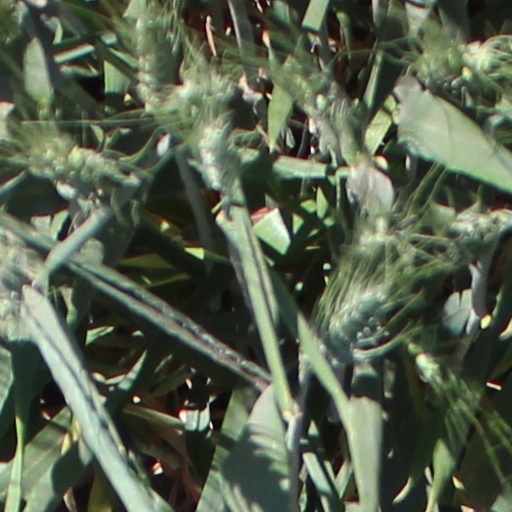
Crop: wheat